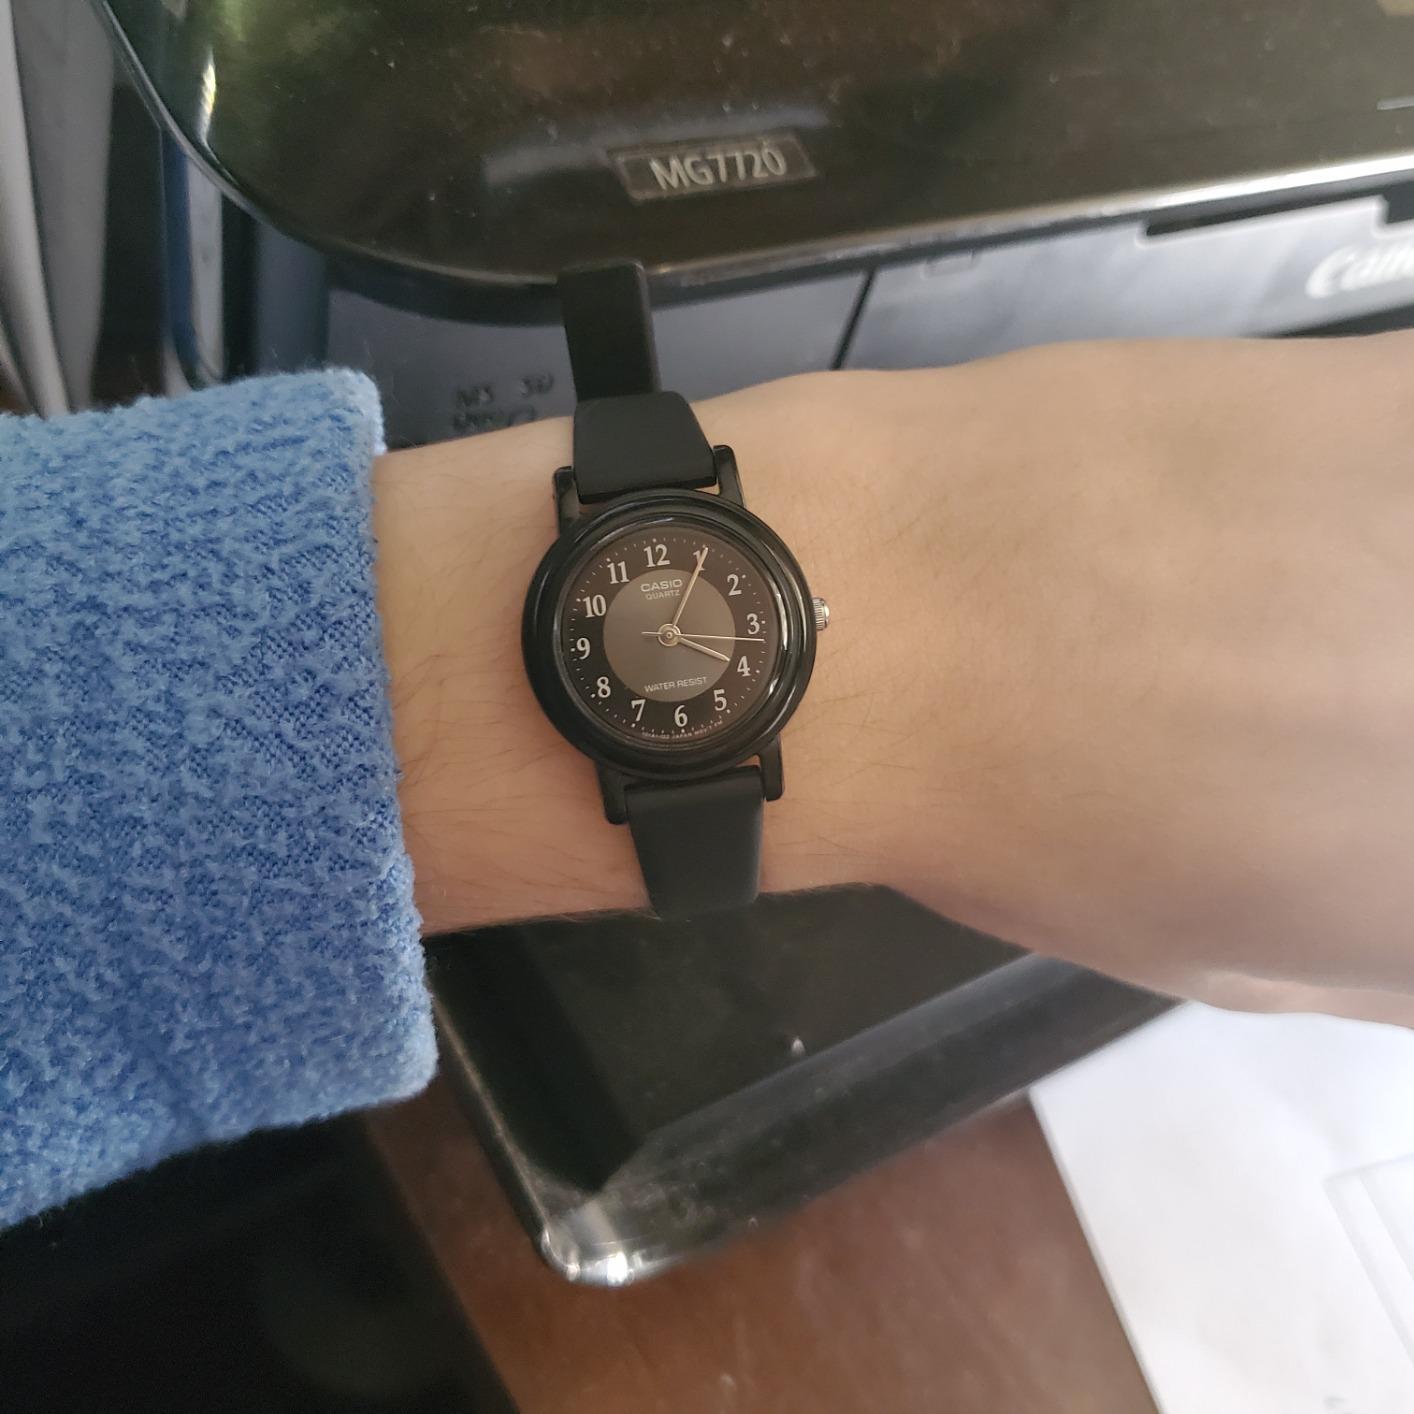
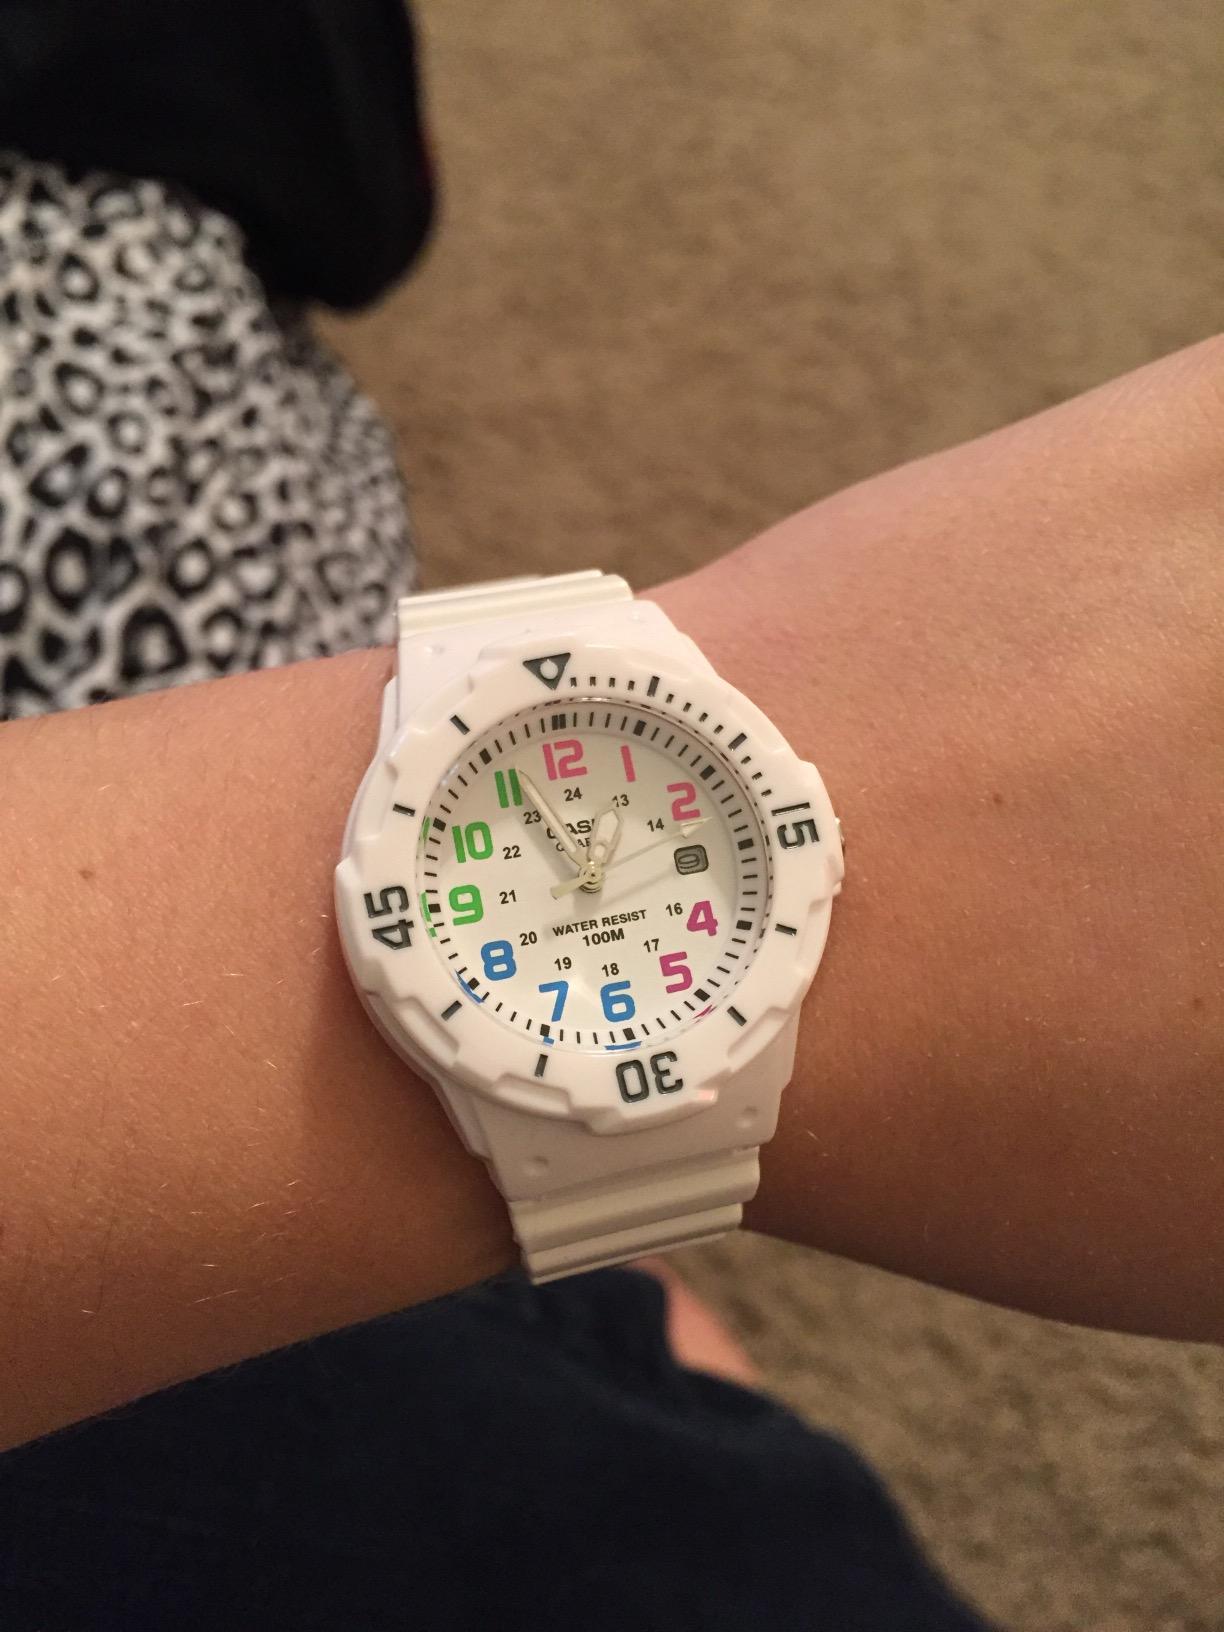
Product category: accessories_watch
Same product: no